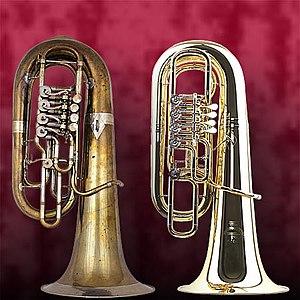
Le tuba est un instrument de musique appartenant à la famille des cuivres. Par la variété de ses tailles et de ses formes, il constitue une sous-famille des cuivres.